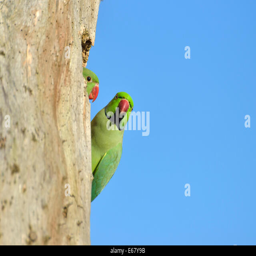
parakeet feeding its young at the nest in a dead tree trunk